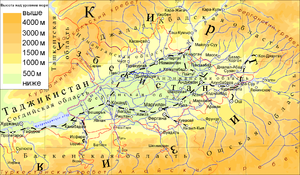
La vallée de Ferghana ou Fergana est une vallée fertile couvrant l'est de l'Ouzbékistan, le sud du Kirghizistan et le nord du Tadjikistan. Elle est traversée par le Syr-Daria. Elle s'étend sur environ 22 000 km² et est peuplée d'environ onze millions d'habitants, près d'un cinquième de la population totale de l'Asie centrale. C'est en outre la région la plus densément peuplée d'Asie centrale.